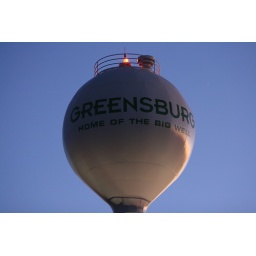
Early evening photo of the new water tower in Greensburg Kansas